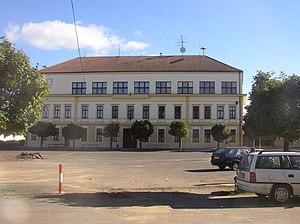
Bohušovice nad Ohří est une ville du district de Litoměřice, dans la région d'Ústí nad Labem, en Tchéquie. Sa population s'élevait à 2 503 habitants en 2018.